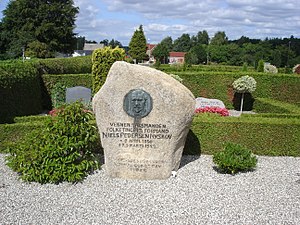
Niels Pedersen-Nyskov
Gravstenen i Thorsager
Niels Pedersen Nyskovs gravsten på Thorsager assistenskirkegård med portrætmedaljon, udført af Elias Ølsgaard
Niels Pedersen-Nyskov var en dansk gårdejer og politiker fra Venstre. Han var formand for Folketinget fra 1913 til sin død.